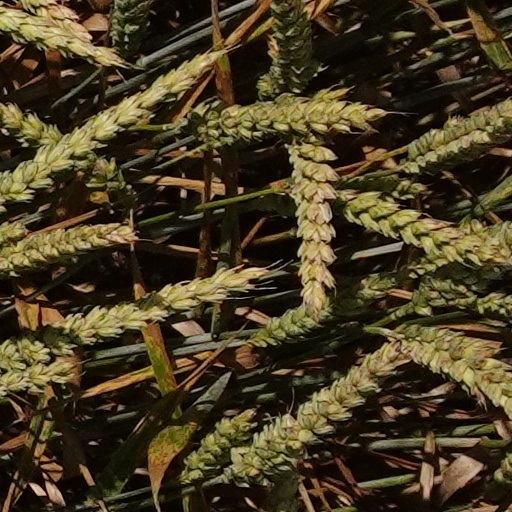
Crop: wheat